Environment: real
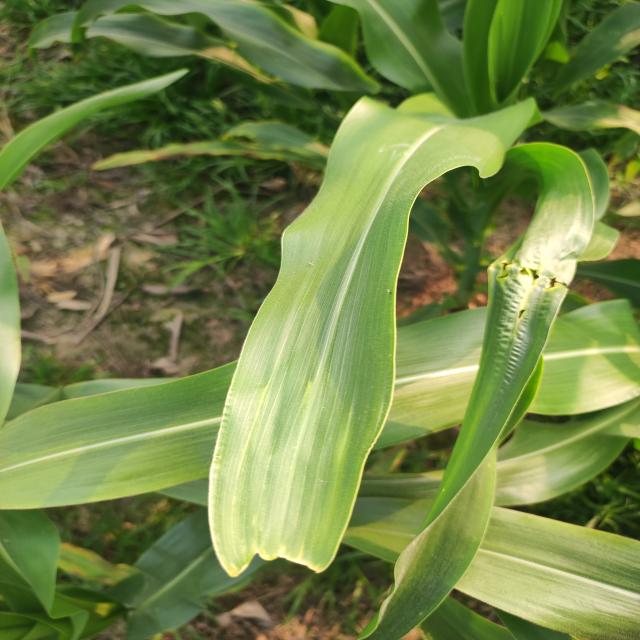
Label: fall_armyworm